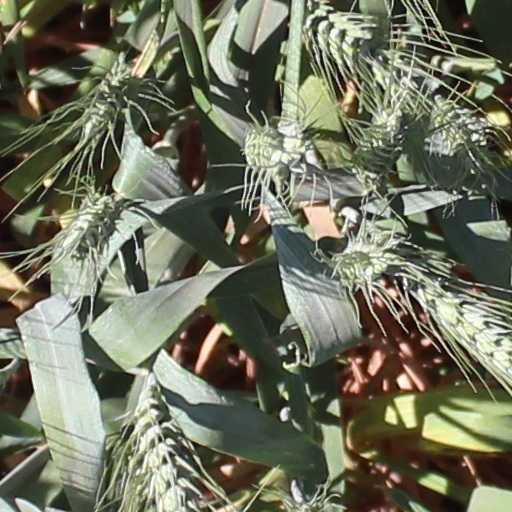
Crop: wheat